Operation Crimp

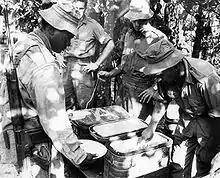
A soldier with his rifle slung is holding a plate and is being served food by another soldier while two others look on.

The US 3rd Brigade subsequently also uncovered a significant tunnel complex, after Sergeant Stewart Green from US 1/28th Battalion accidentally sat down on a nail and uncovered a trap door on 11 January. Volunteering to enter the tunnel, Green then located an underground dispensary occupied by more than 30 Viet Cong who subsequently escaped. Later a smoke machine was used to pump smoke into the tunnel system, and this was successful in locating numerous tunnel entrances and bunkers as the smoke rose above the jungle canopy. They were the first American troops to enter the tunnels, and they proceeded to attack them with CS gas, and later explosives. However, such tactics met with limited success with the tear gas flushing out large numbers of women and children, but few Viet Cong. Led by Green, a squad of Americans equipped with flashlights, pistols and a field telephone penetrated over of the tunnel system before becoming involved in a fire-fight with the Viet Cong. Wearing gas-masks the Americans threw gas grenades and fought their way back to the tunnel entrance, but one soldier became lost in the darkness and Green re-entered the tunnel to find him. The Viet Cong subsequently withdrew.